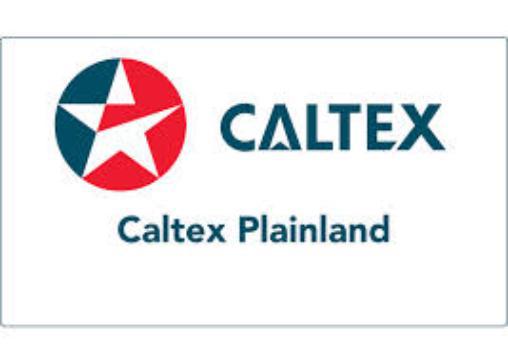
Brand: Caltex
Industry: Others